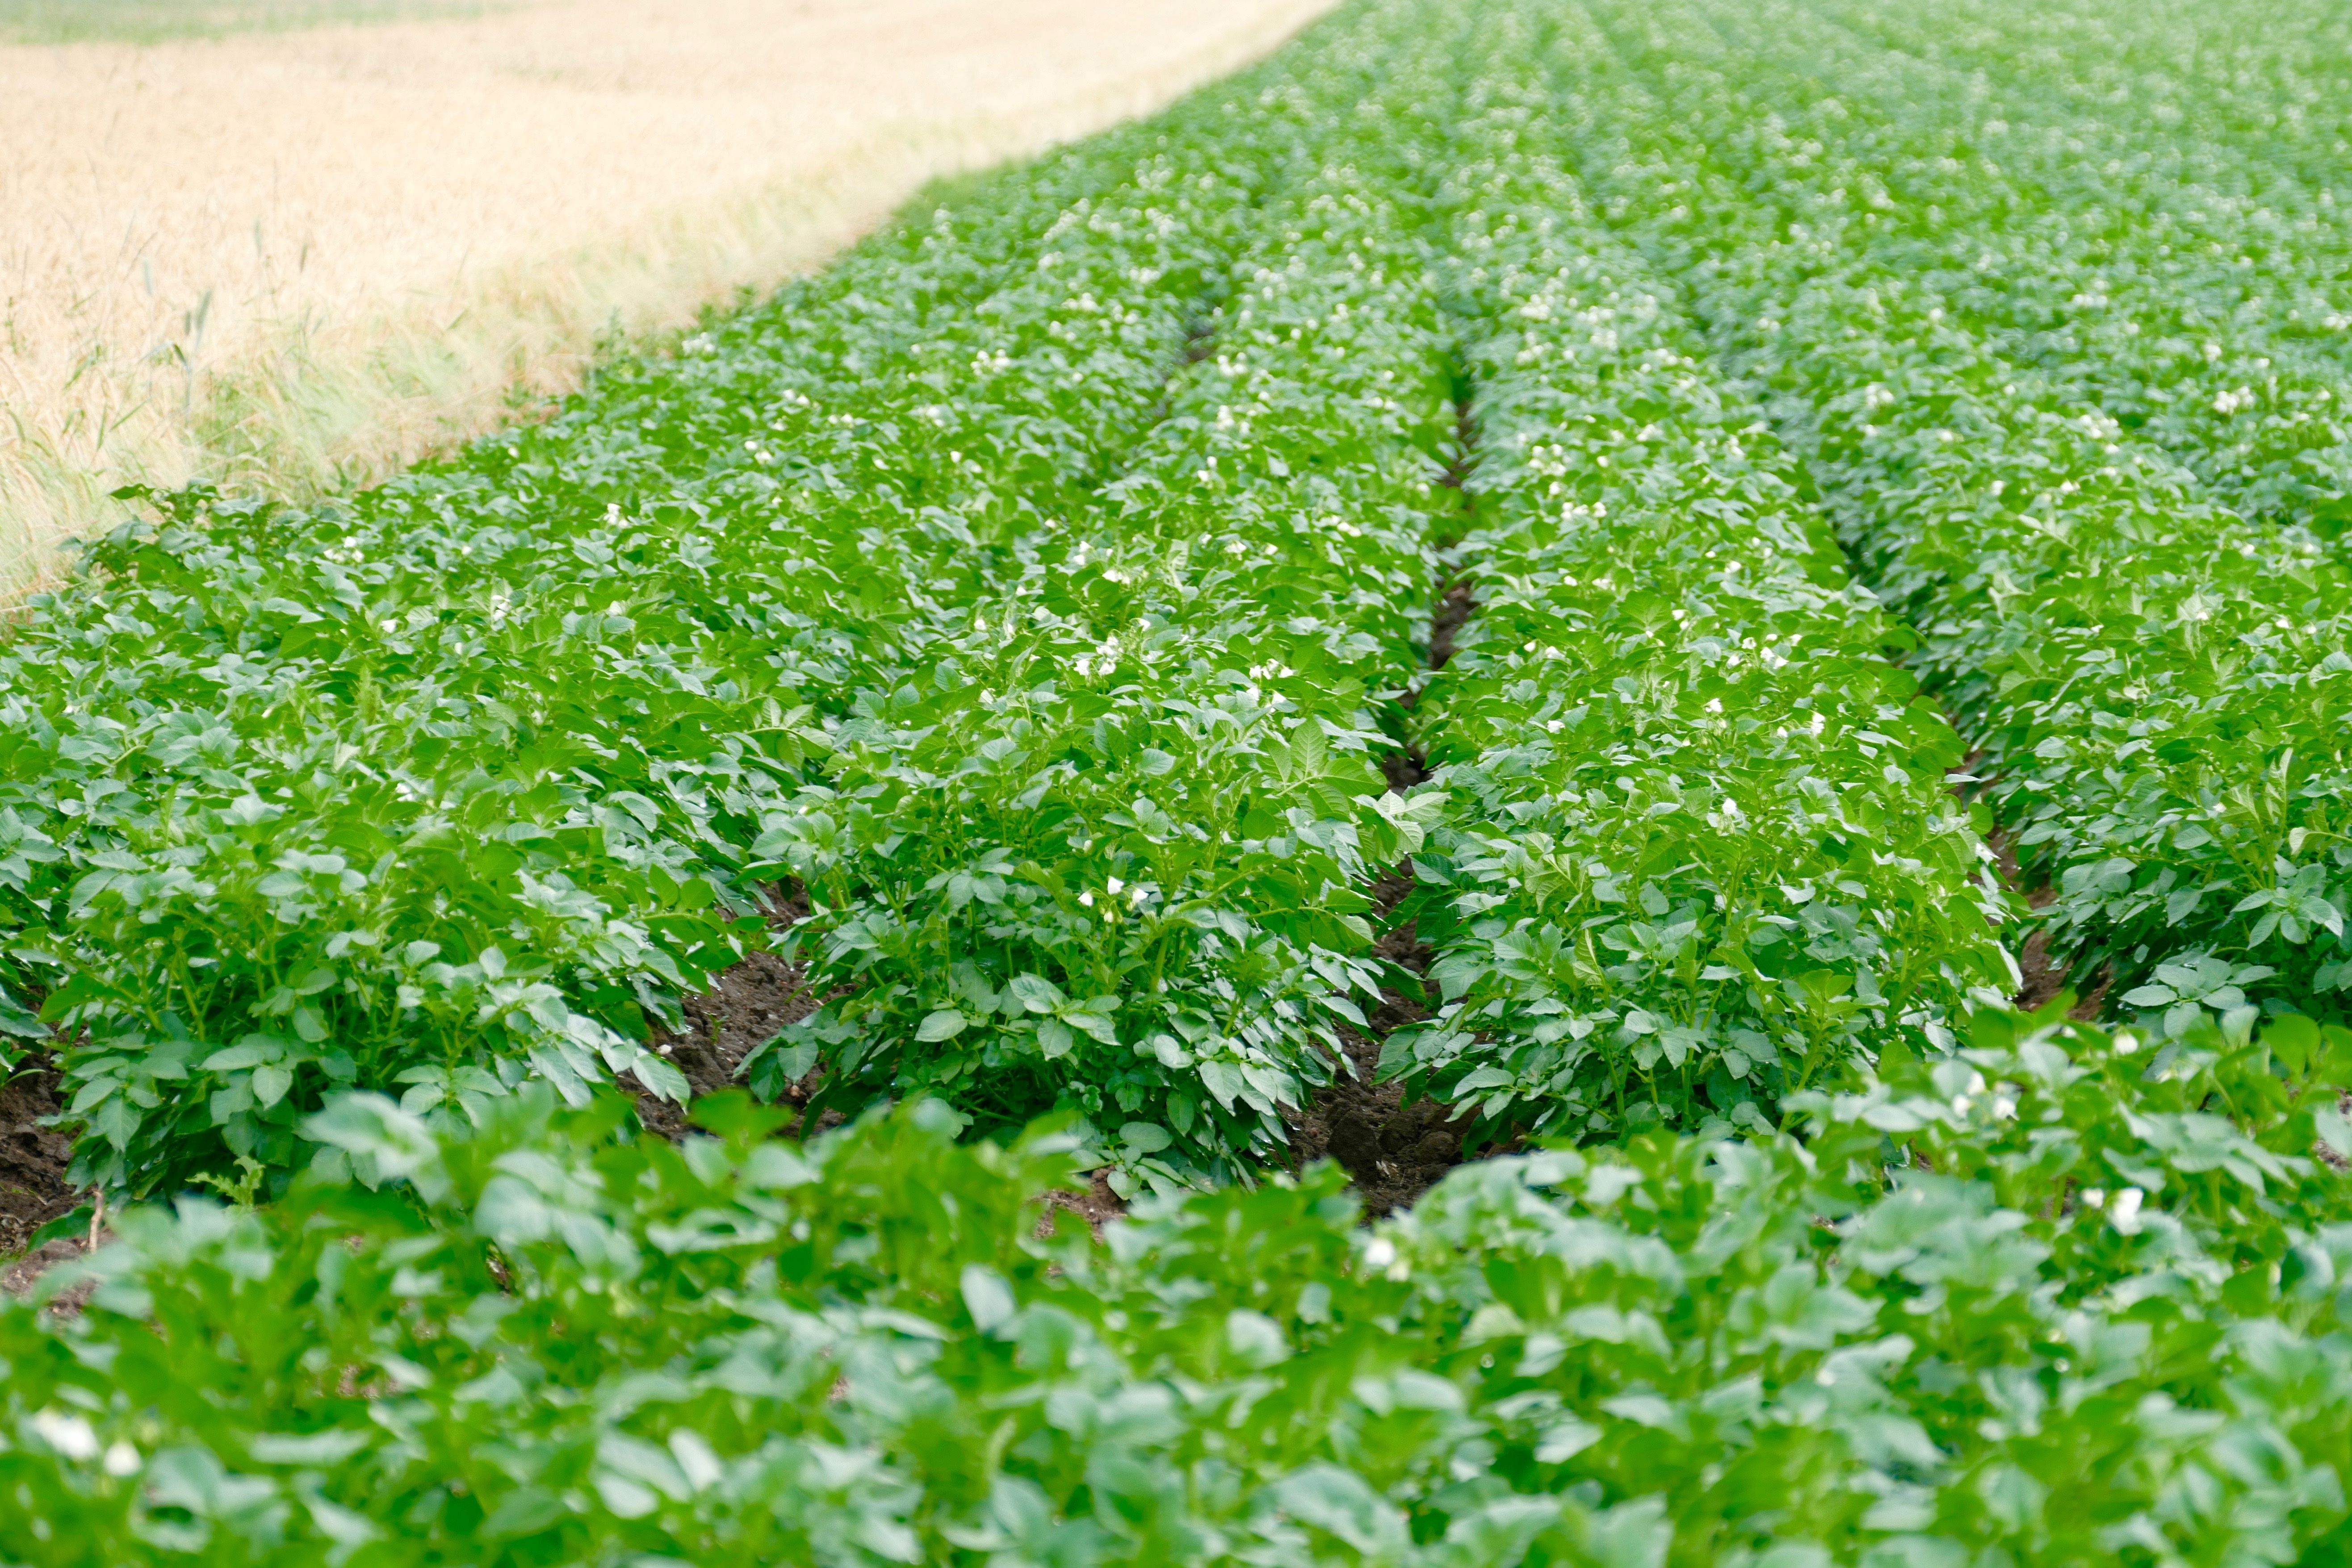
nature, plant, field, lawn, flower, food, herb, produce, vegetable, crop, soil, agriculture, potato, fields, shrub, plantation, brassica, country life, flowering plant, grass family, land plant, mustard plant, brassica rapa, leaf vegetable